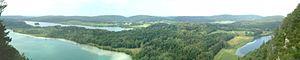
Non loin de Clairvaux-les-Lacs, se trouve le belvédère des quatre lacs (Jura, Franche-Comté, FRANCE). Depuis cette hauteur, on peut admirer les lacs d'Ilay, de Narlay, du Grand et du Petit Maclu. Sur la photo, le lac du Grand Maclu est au premier plan, à gauche, le lac du Petit Maclu est à droite . Le lac d'Ilay est au deuxième plan, à gauche, identifiable à sa petite île
La Région des lacs du Jura français est une petite partie du centre du département du Jura caractérisée par l'abondance de ses plans d'eau naturels : on recense en effet une quinzaine de ces lacs essentiellement d'origine glaciaire de taille diverse, de 230 ha pour le plus grand, le lac de Chalain, à moins de 5 ha pour les plus petits. Le site des sept lacs, situé entre le Pic de l'Aigle et les cascades du Hérisson a reçu le qualificatif de « Petite Écosse » par Charles Nodier en 1825, dans le tome III des Voyages pittoresques et romantiques dans l'ancienne France.
Les lacs de Maclu ou lacs du Maclu sont deux petits lacs glaciaires situés sur les territoires des communes du Frasnois et de La Chaux-du-Dombief dans le département du Jura, dans la Région des lacs du Jura français.
Le lac d'Ilay ou lac de la Motte est un petit lac glaciaire à l'aspect sauvage situé dans le département du Jura sur les territoires des communes du Frasnois et de La Chaux-du-Dombief, à environ 800 mètres d'altitude, dans la Région des lacs du Jura français. Il a une forme très allongée orientée SW-NE, il mesure 1,9 km sur 0,4 km avec une superficie de 72 hectares et une profondeur moyenne de 10 m. Son bassin versant est limité à 5,5 km².